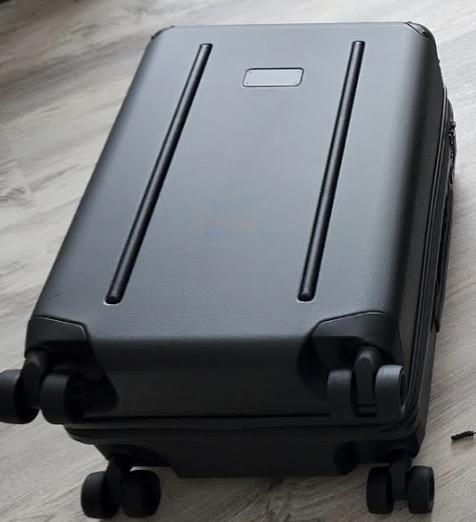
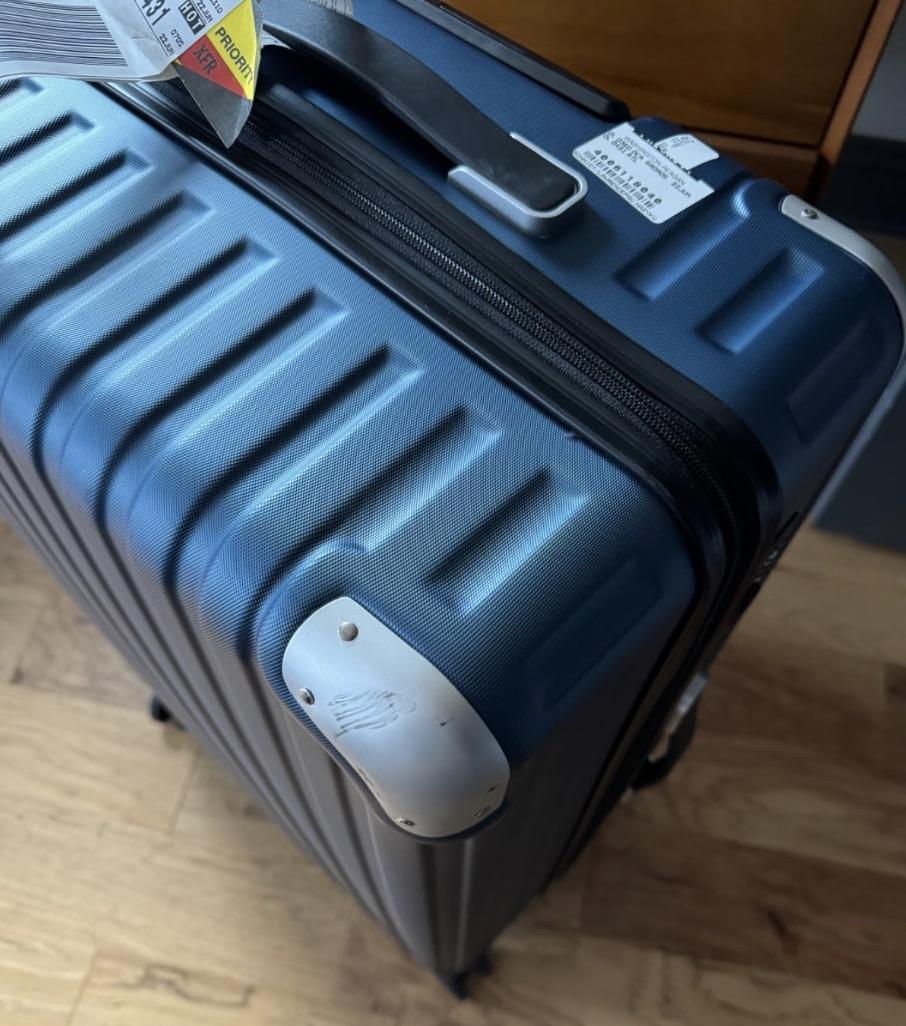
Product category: items_tea
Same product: no